Pavla Poznarová

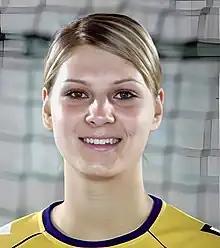
Pavla Poznarová

Pavla Poznarová (born 26 September 1986) is a Czech handballer player for Sokol Poruba and the Czech national team.